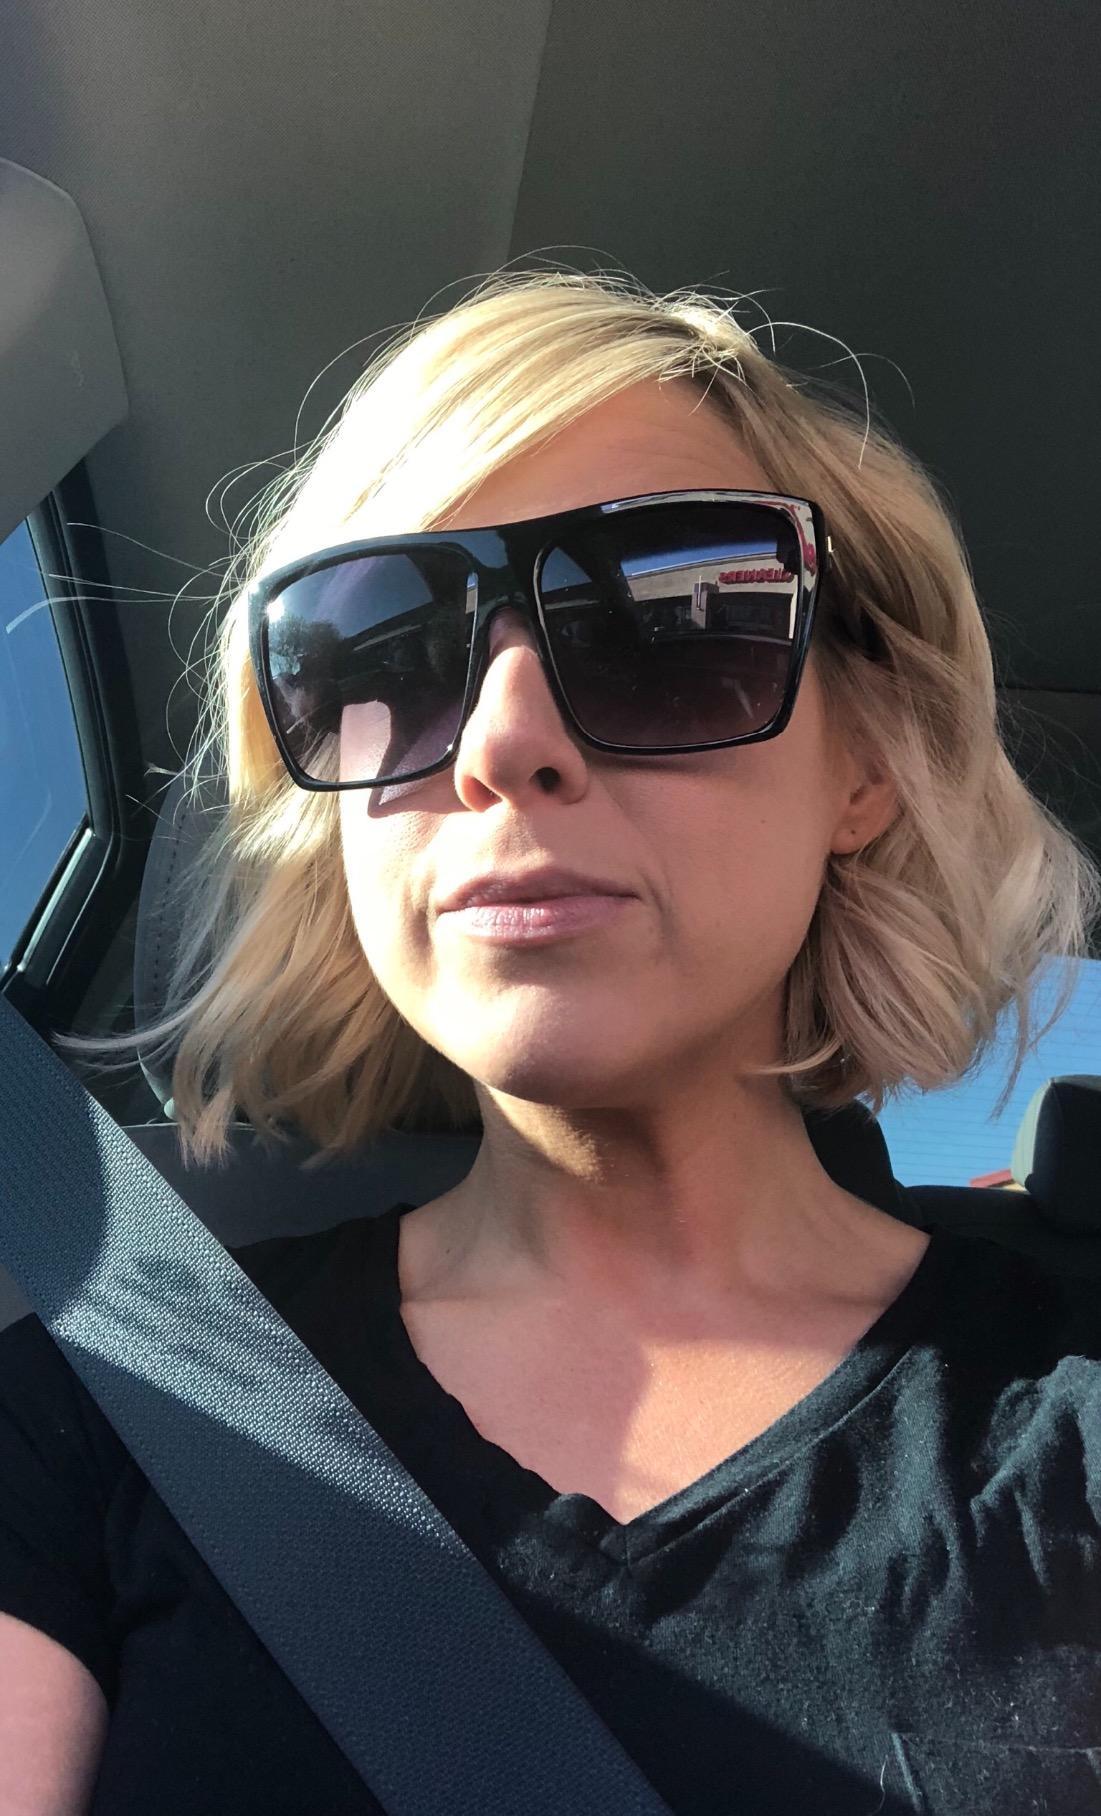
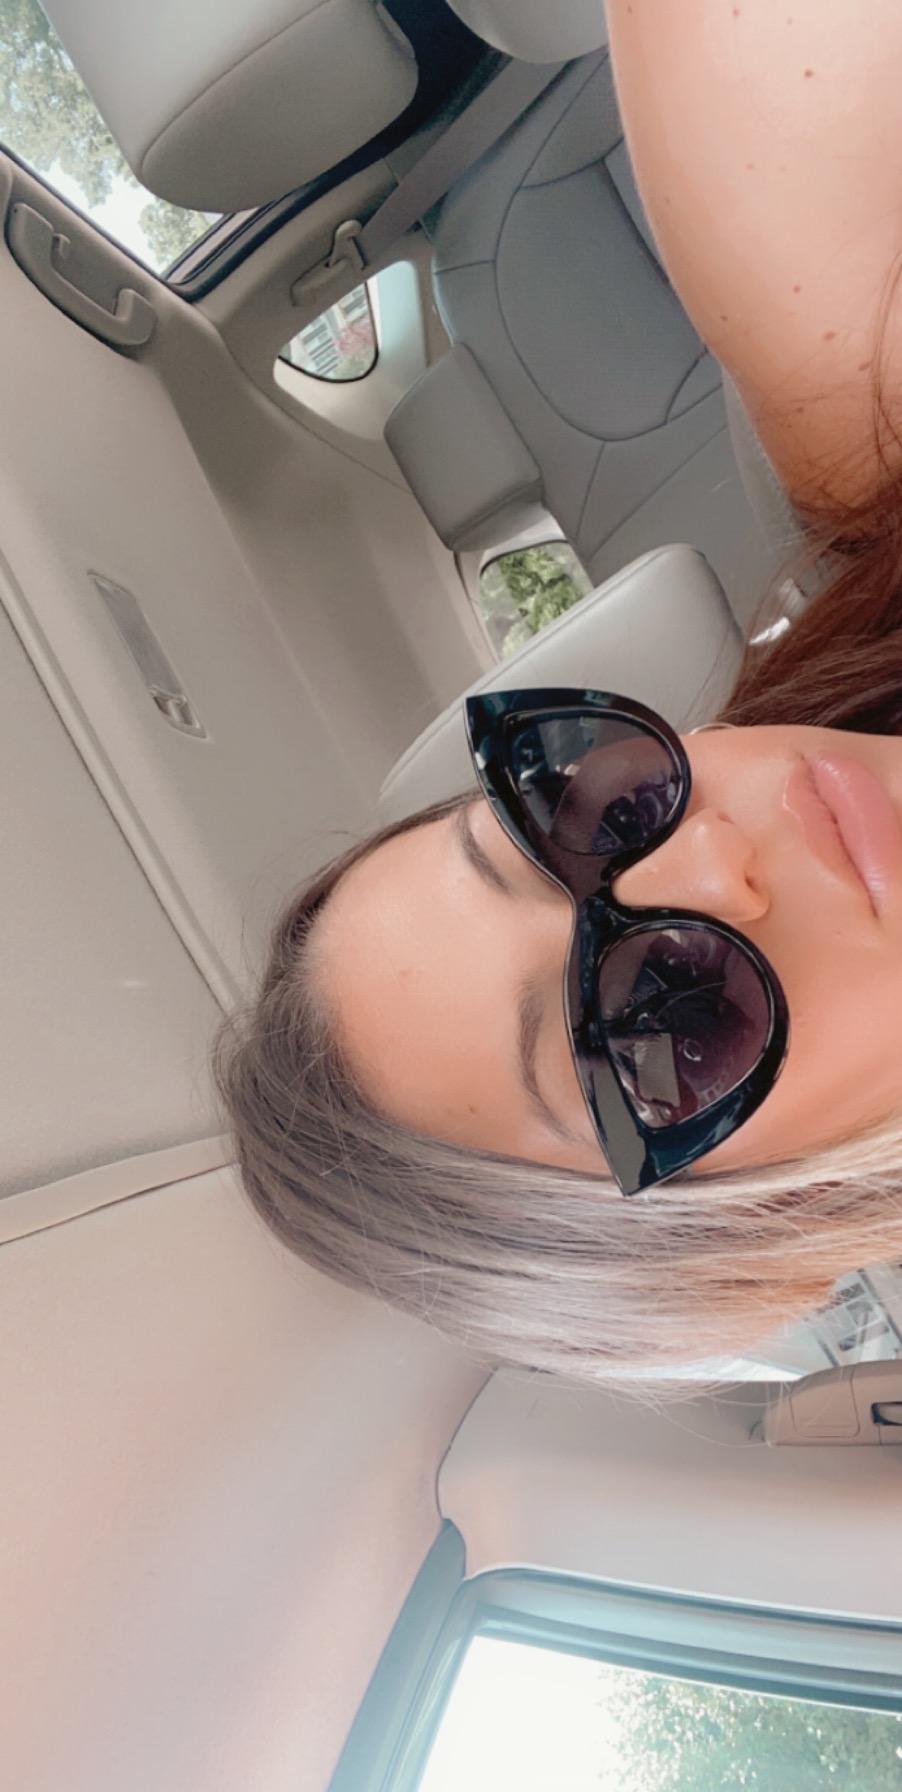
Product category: accessories_sunglasses
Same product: no